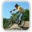
Label: bicycle